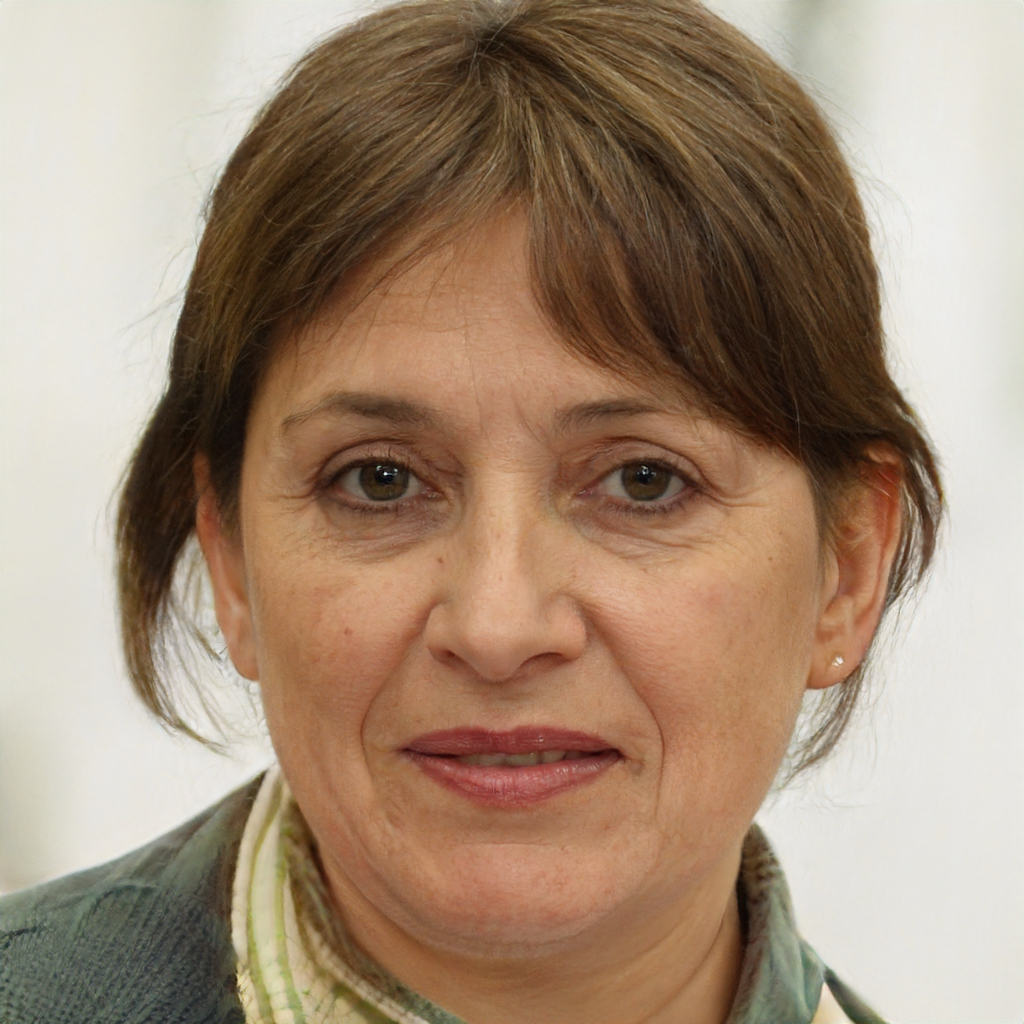
Gender: Female